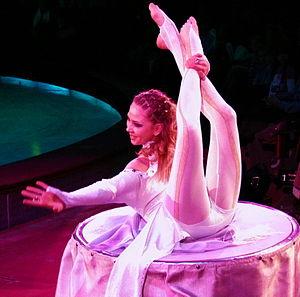
La contorsion est une discipline acrobatique pratiquée au cirque, en gymnastique et en cabaret-variété. Elle est basée sur des mouvements de flexion et d'extension extrêmes du corps humain. Elle nécessite une importante souplesse, une aptitude physique souvent naturelle, associée à un long et exigeant entraînement.